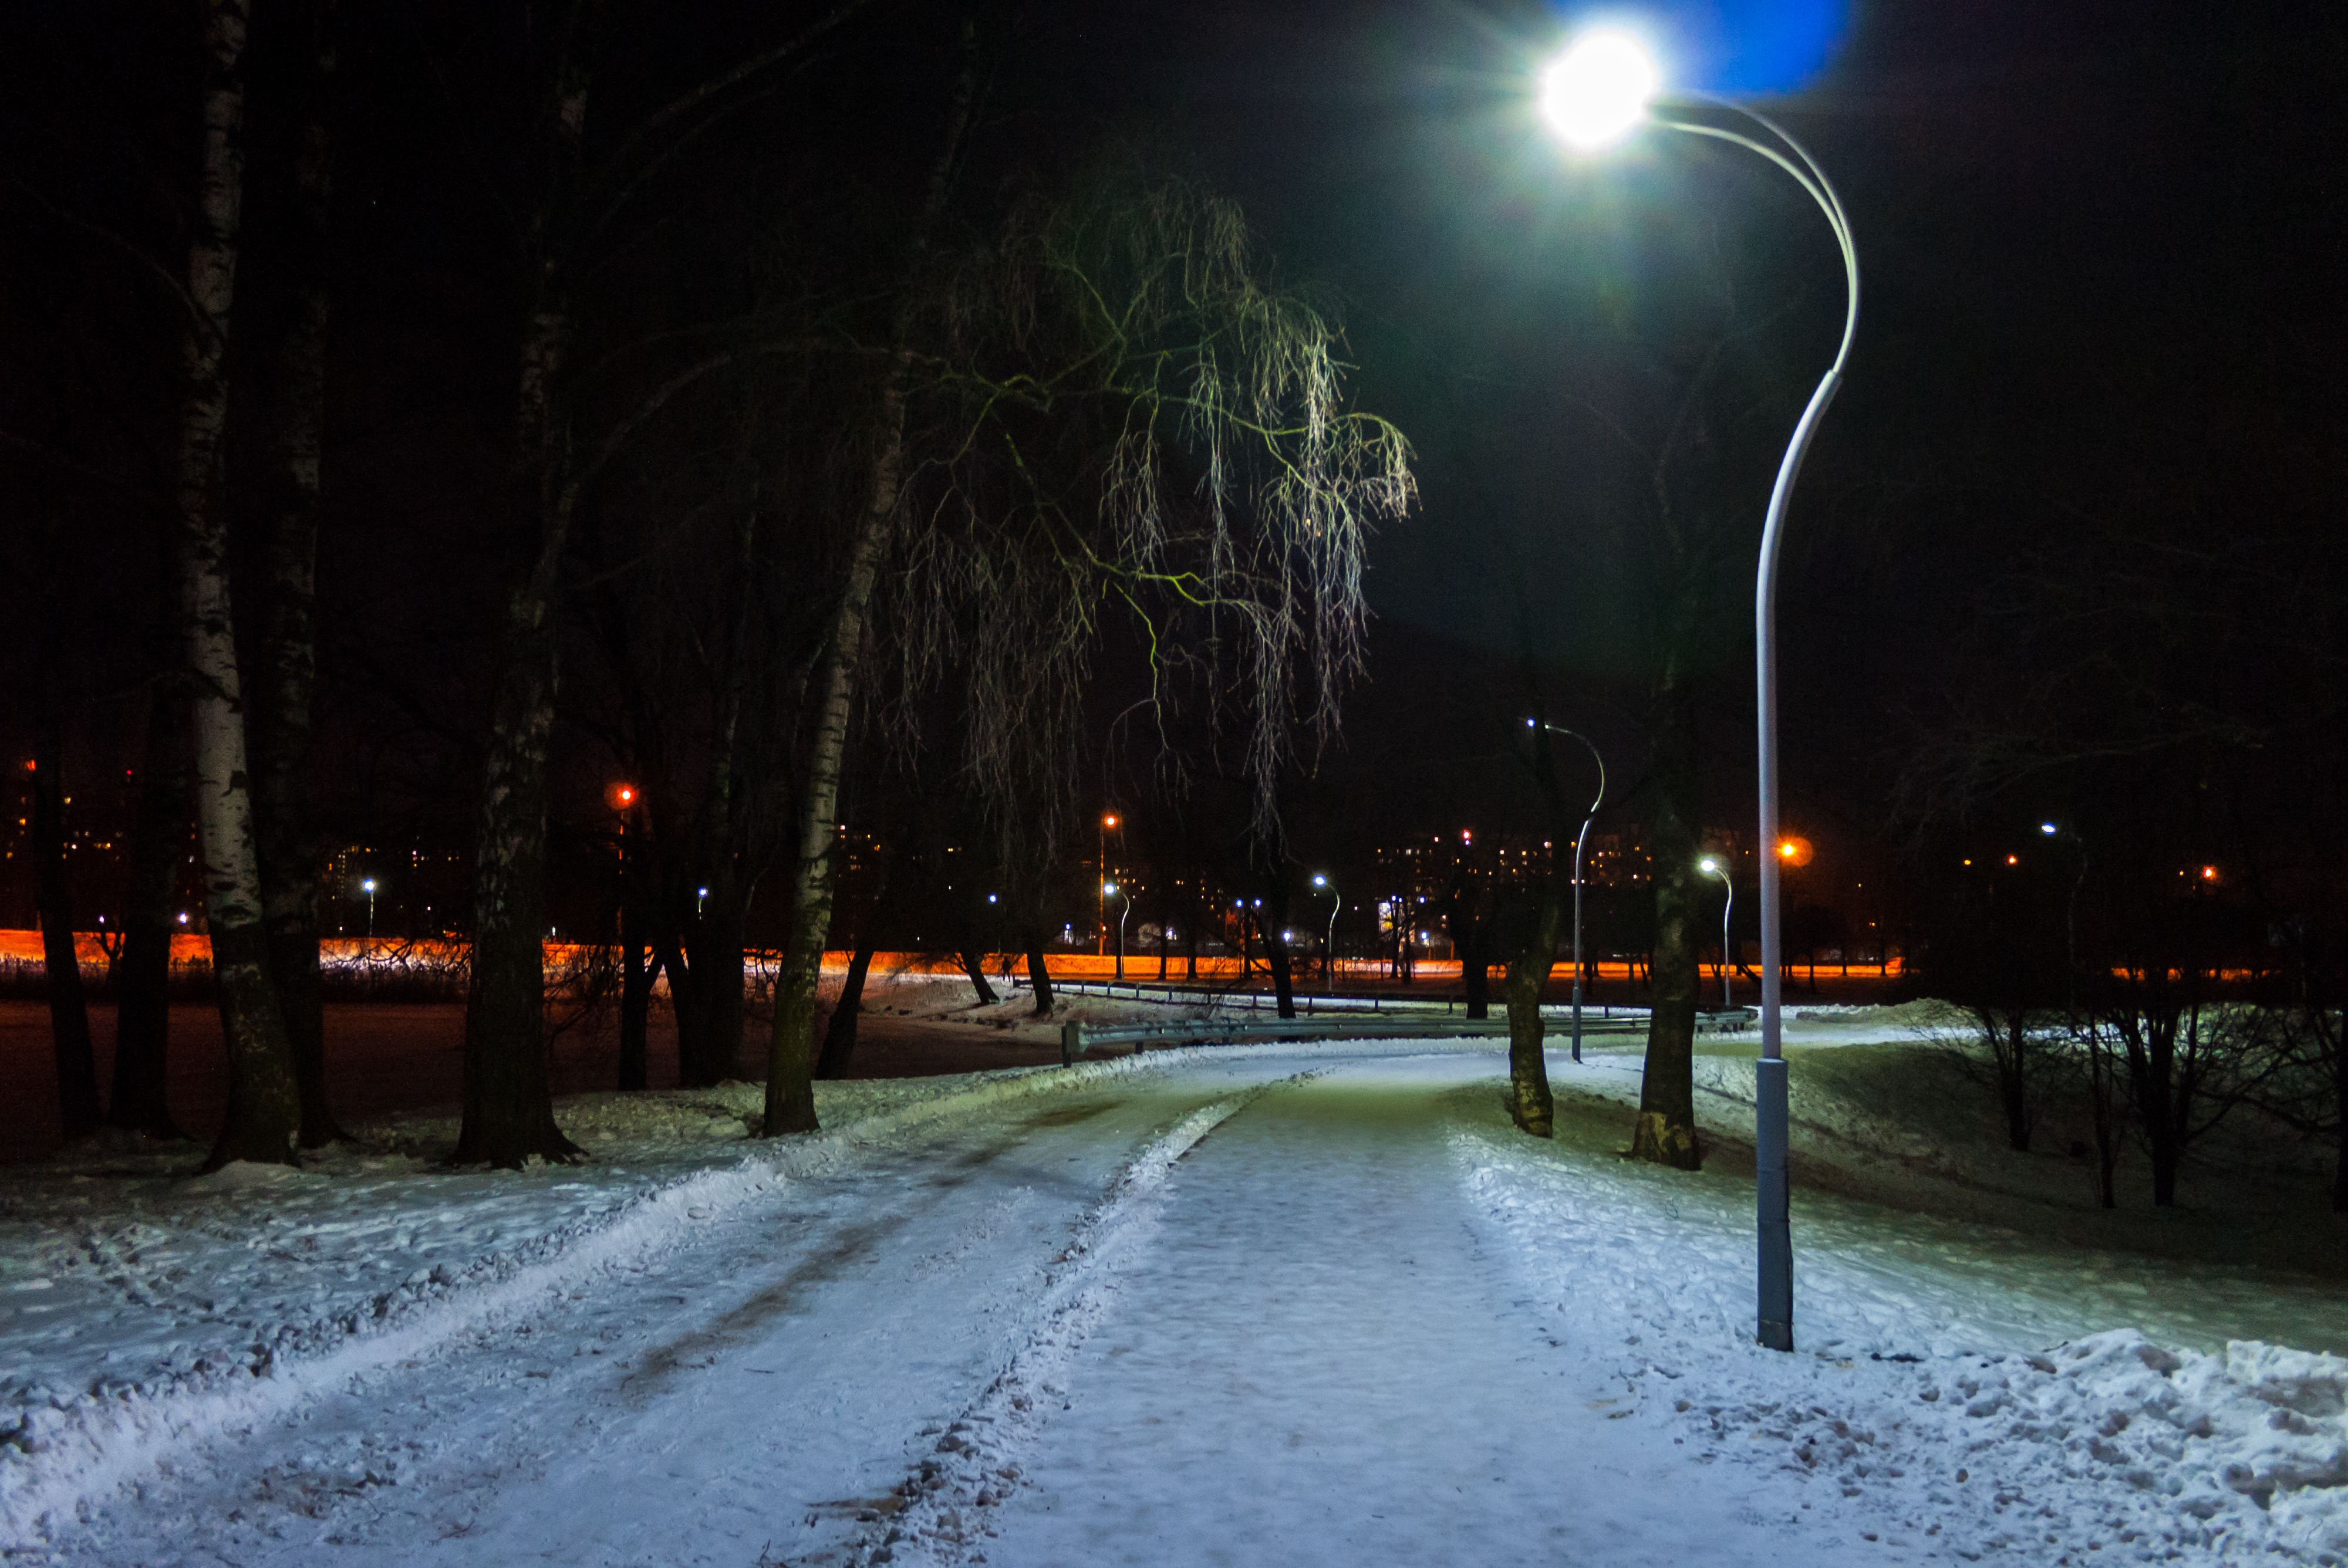
images, atmosphere, street light, automotive lighting, snow, light, infrastructure, nature, road surface, branch, sky, tree, lighting, plant, thoroughfare, electricity, woody plant, natural landscape, midnight, road, Security lighting, landscape, freezing, grass, Tints and shades, darkness, city, event, precipitation, winter, asphalt, evening, light fixture, lane, street, night, lens flare, public utility, frost, trunk, interior design, landscape lighting, art, headlamp, sidewalk, floodlight